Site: brandenburg
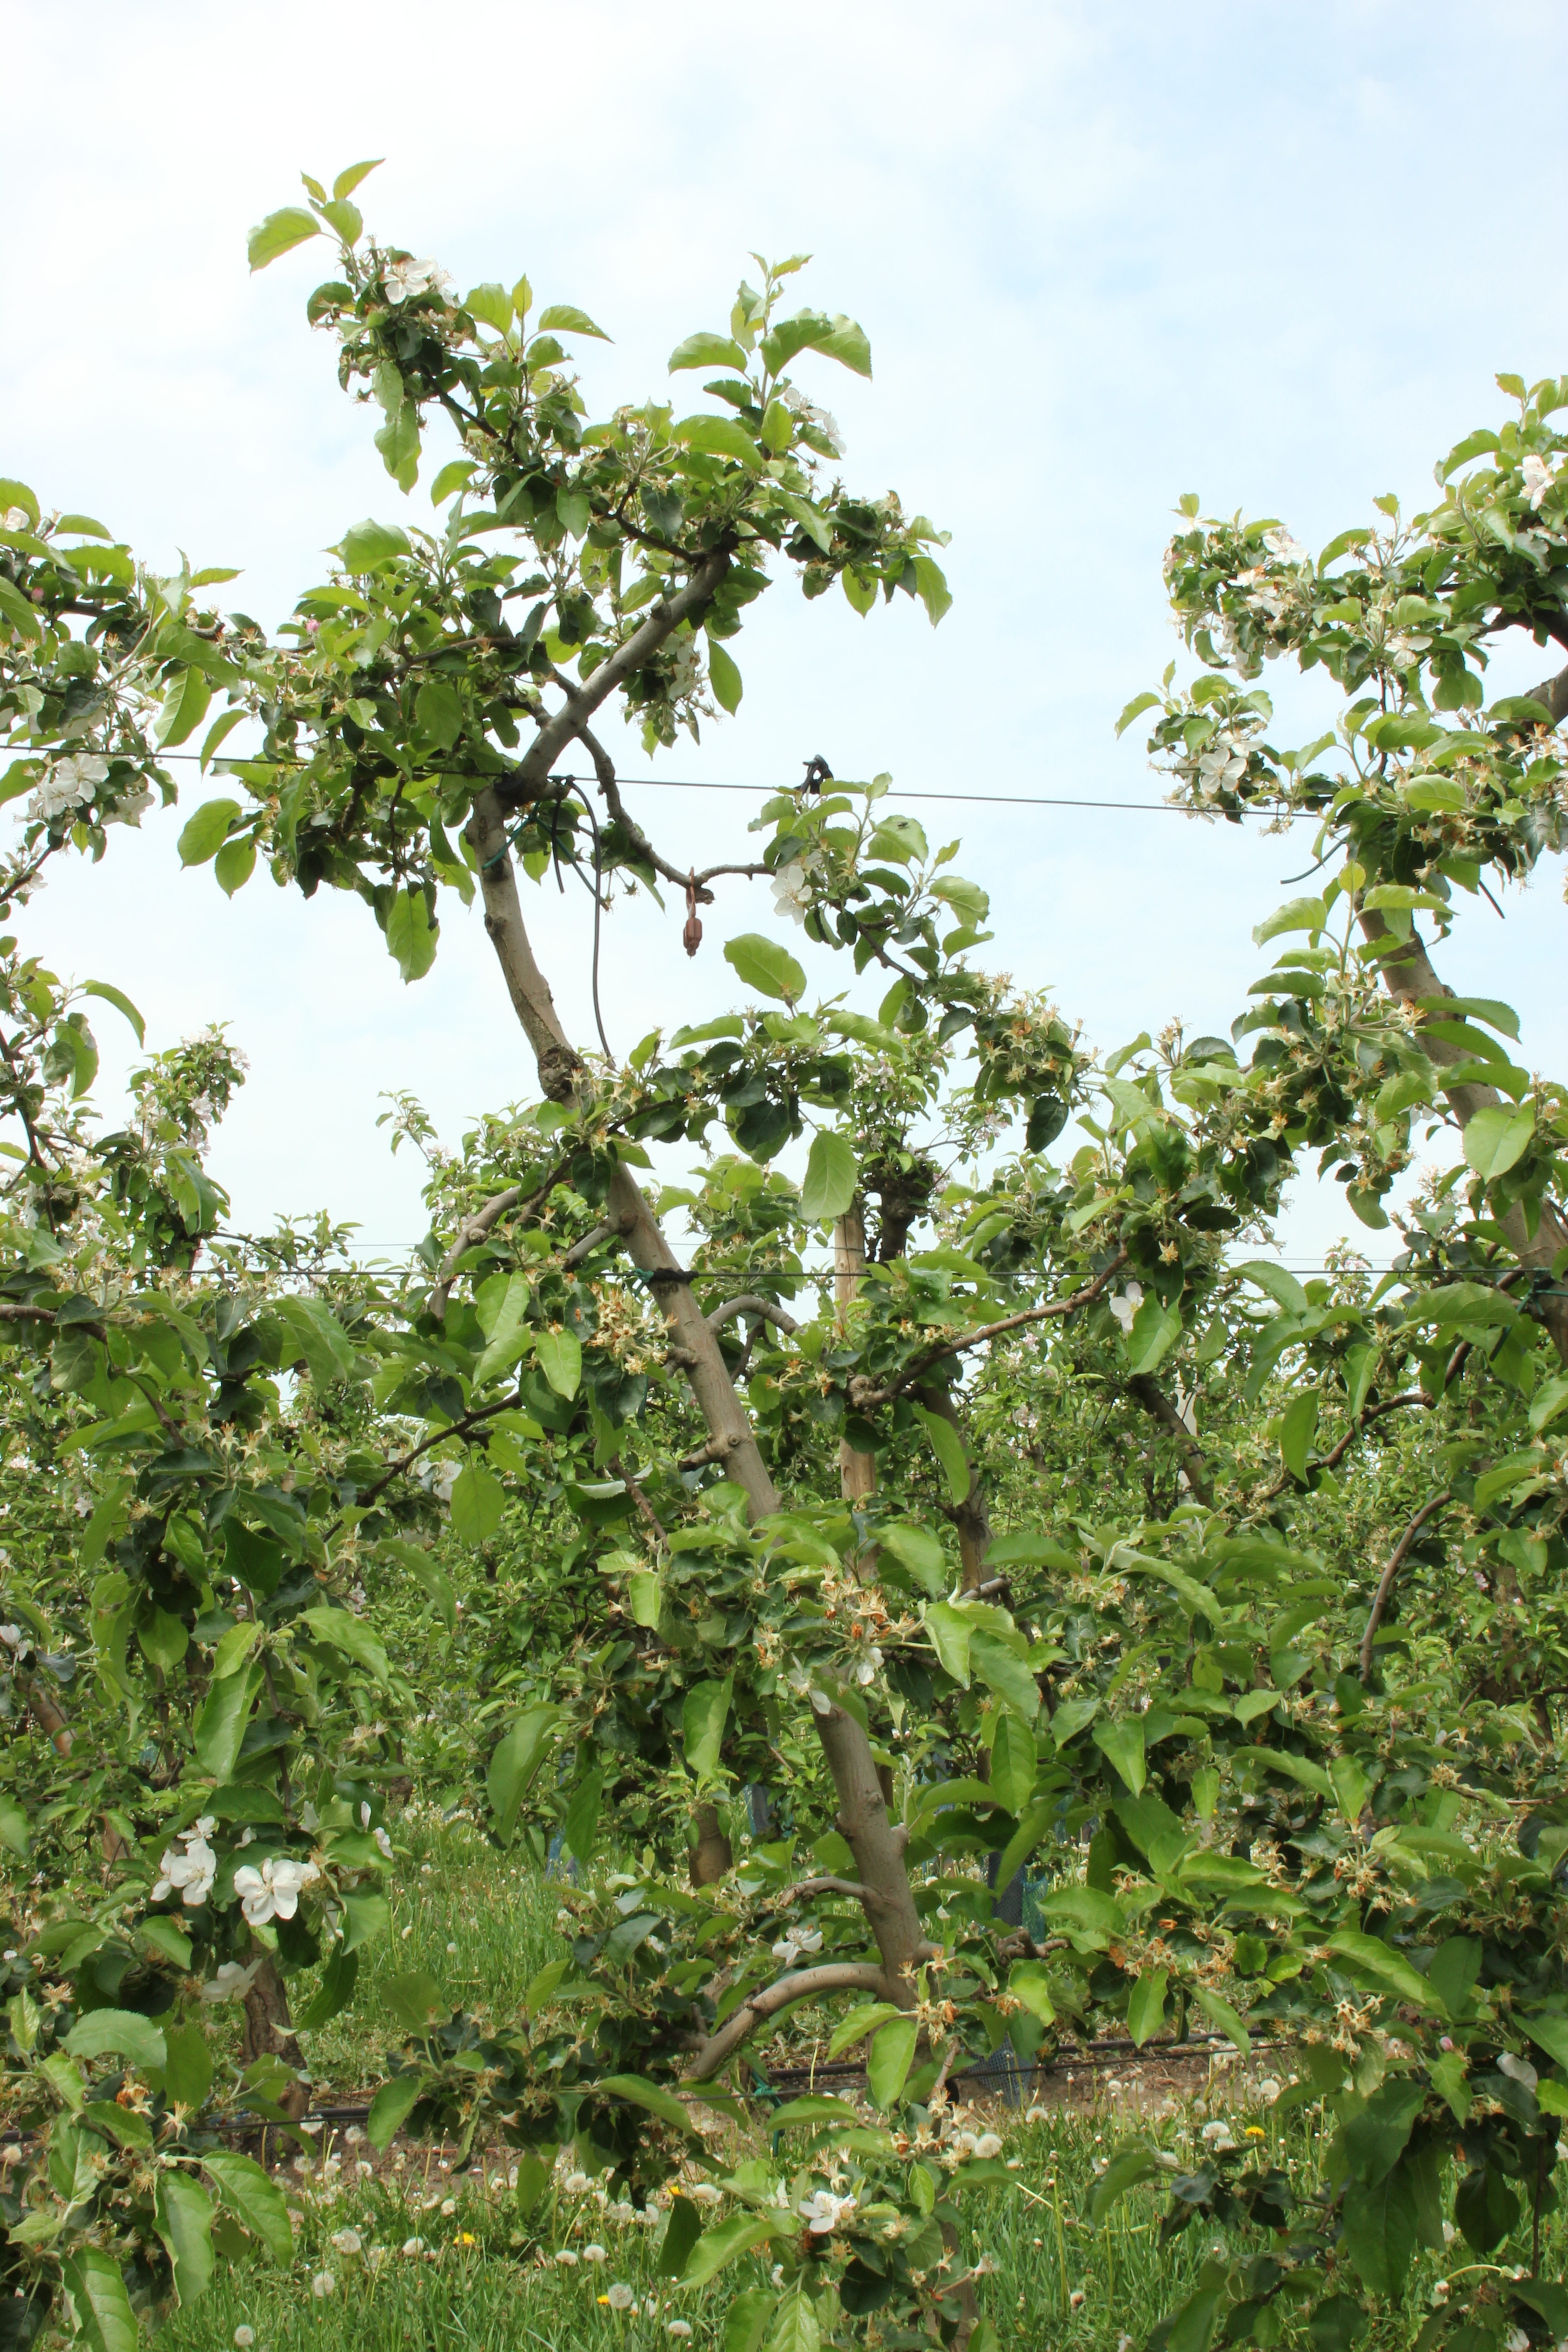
Growth stage (BBCH 67): Flowering